Monkey meat

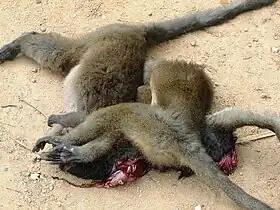
Eastern Lesser Bamboo Lemurs (Hapalemur griseus) killed in northeast Madagascar for bushmeat

Monkey meat is the flesh and other edible parts derived from monkeys, a kind of bushmeat. Human consumption of monkey meat has been historically recorded in numerous parts of the world, including multiple Asian and African nations. Monkey meat consumption has been reported in parts of Europe and the Americas as well.